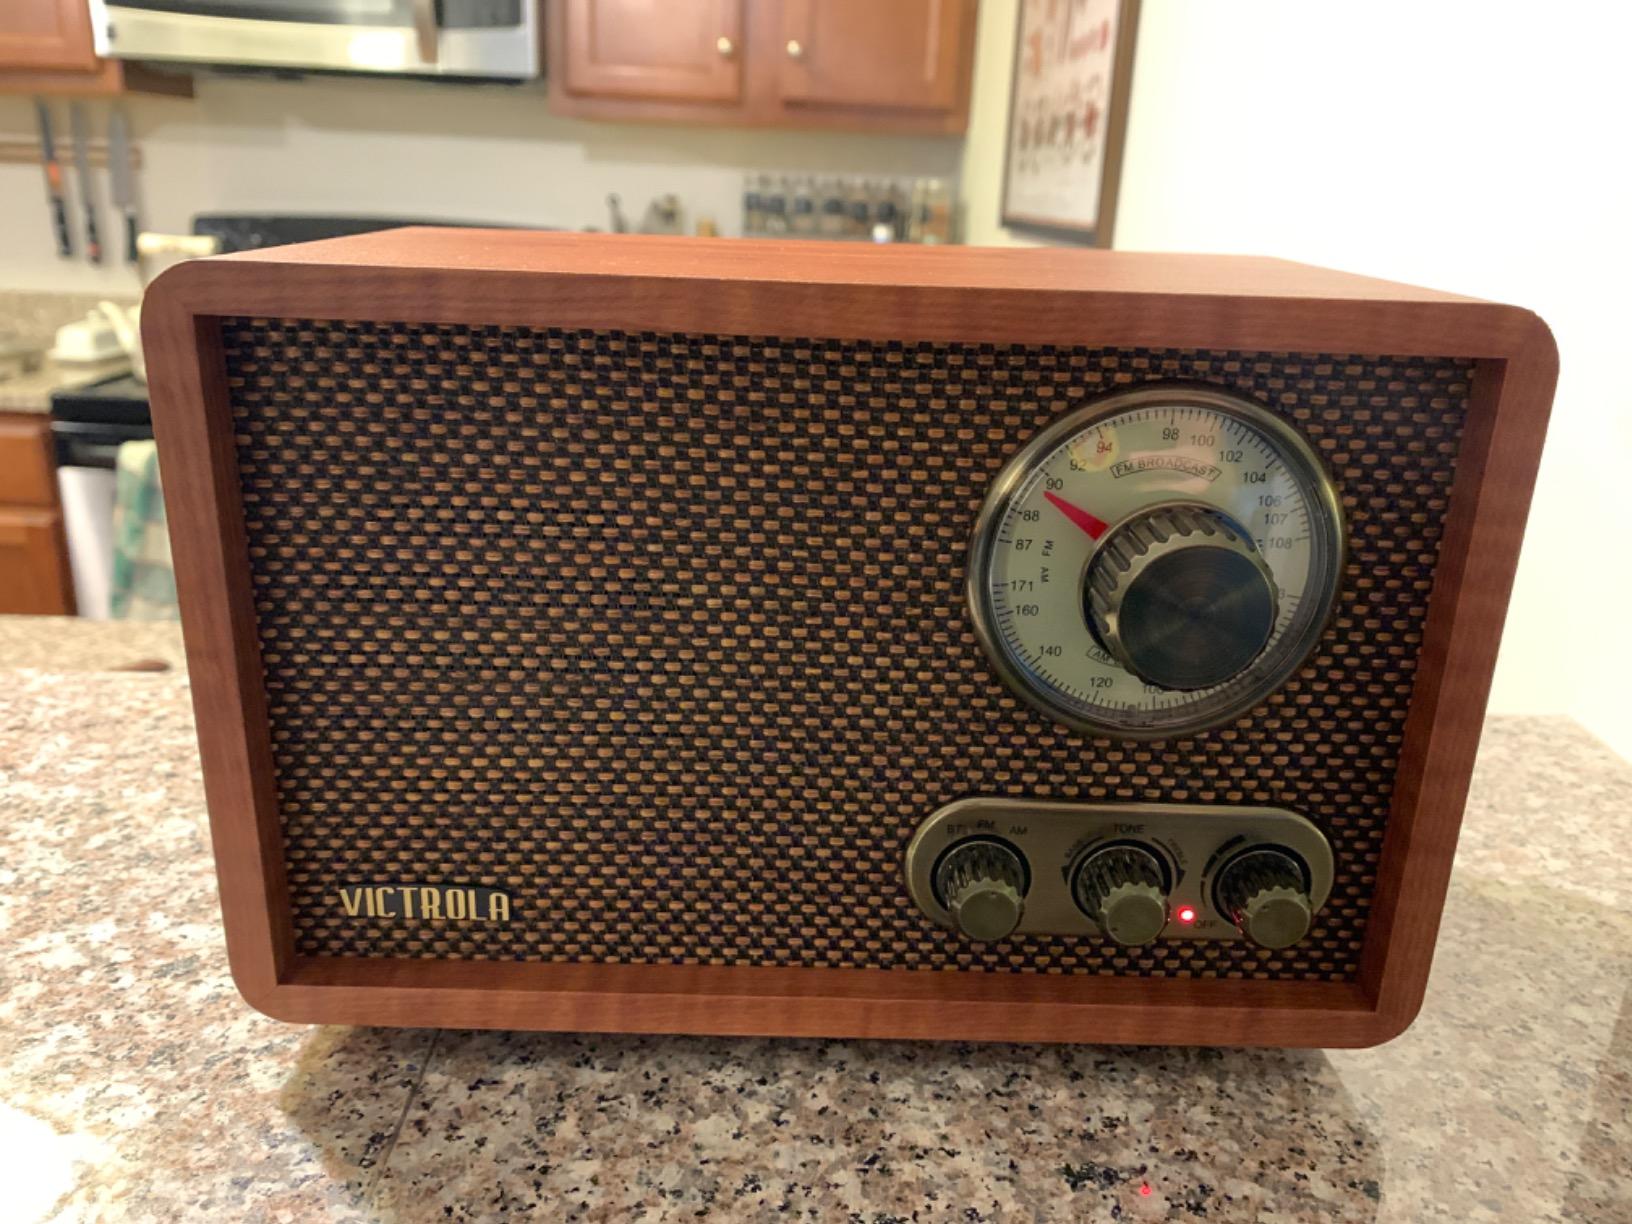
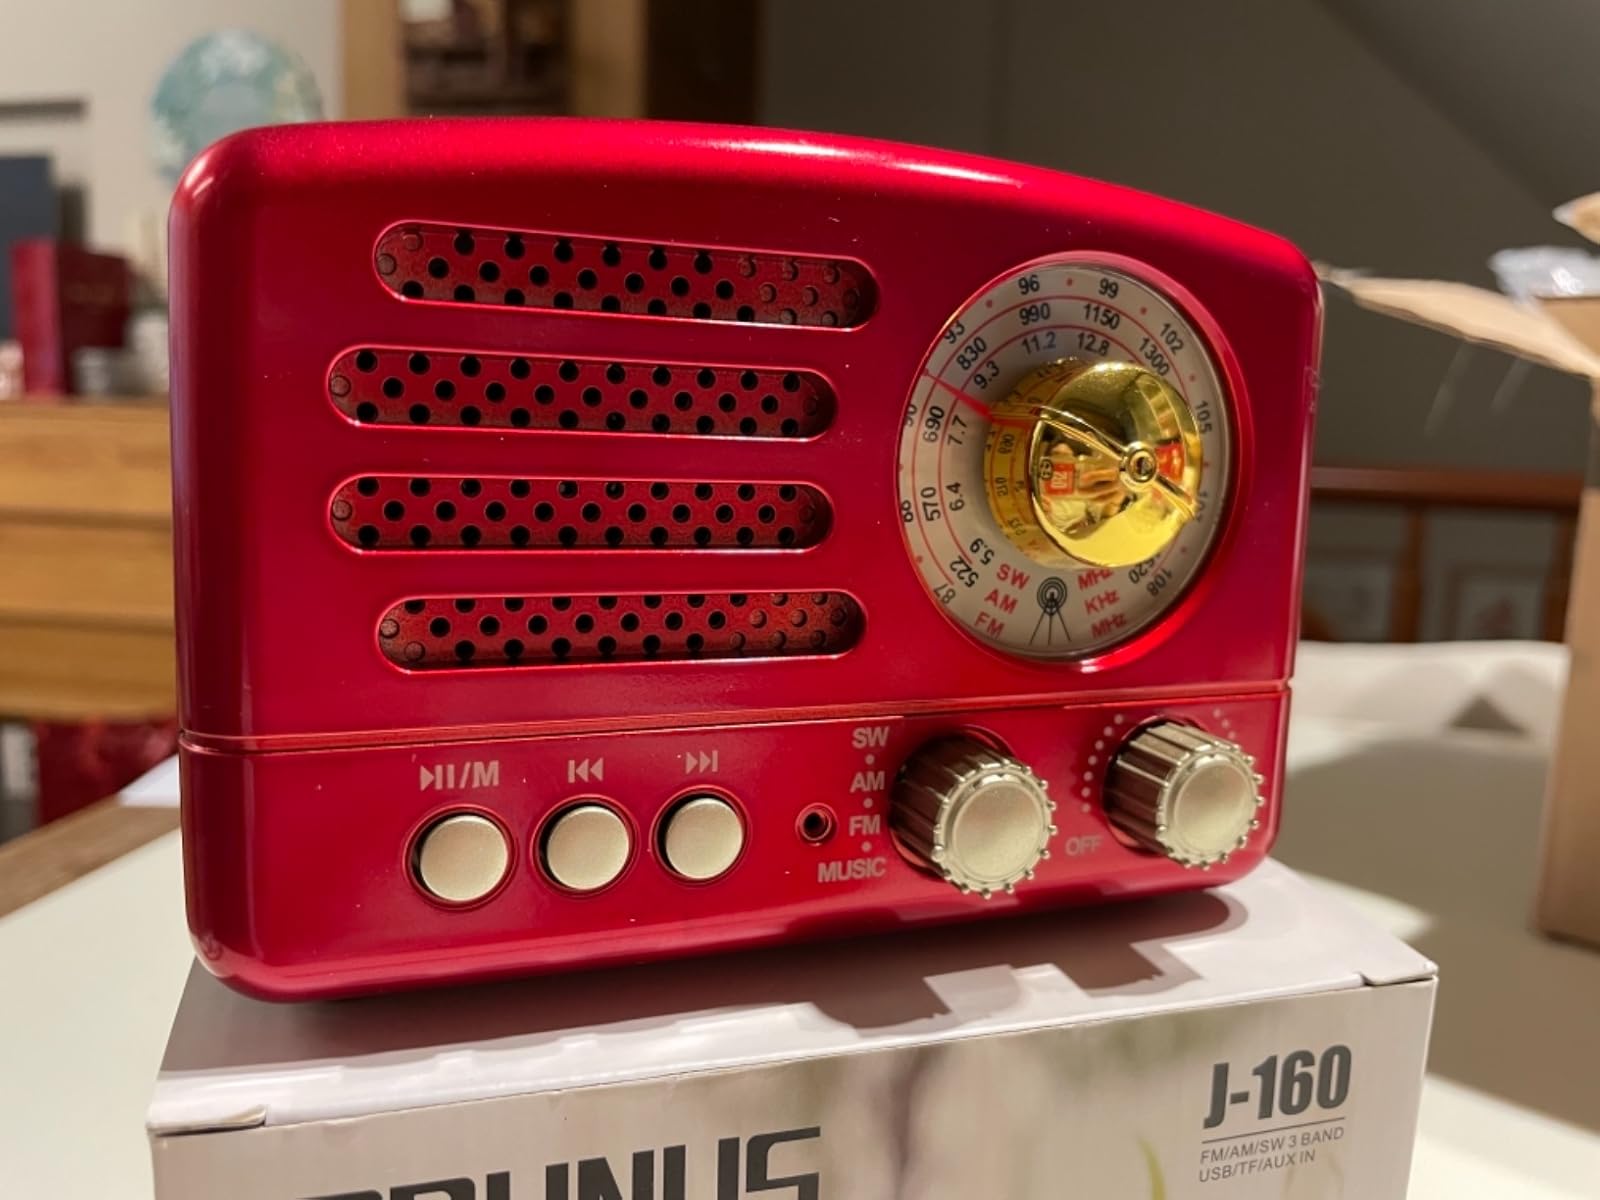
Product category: radio
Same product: no